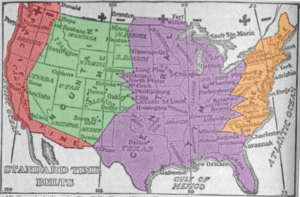
Version de File:Time zone map of the United States 1913.tif couleurisé, montrant les anciens fuseaux horaires aux États Unis de l'an 1913. Les couleurs sont choisis des conventions du Projet Cartographie du Wikipédia anglais.
Un fuseau horaire est une zone de la surface terrestre qui observe une heure uniforme en tout lieu.